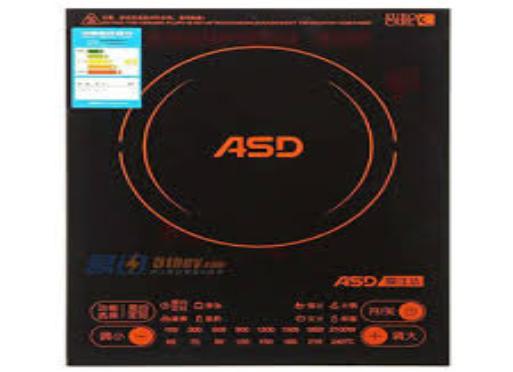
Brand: asd
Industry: Necessities